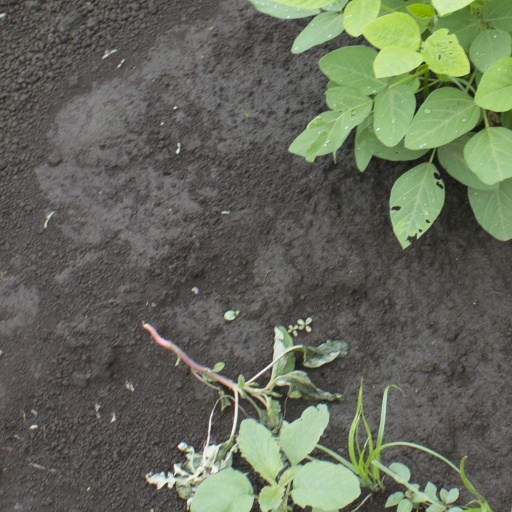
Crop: soybean